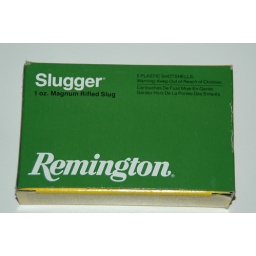
Look for Remington Ammunition in the familiar green and yellow box at a sporting goods retailer near you!